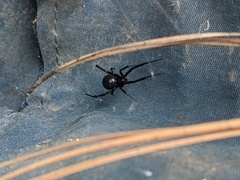
Species: Lactrodectus_hesperus